Political identity

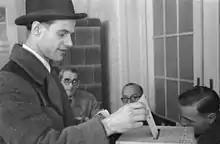
Because of the many issues involved in voting behaviour, voters do not always choose their preferred candidate.

The intuitive prediction about voting would be that voters choose their preferred candidate based on their political identity. However, voting behavior seems to follow more complex rules than that.